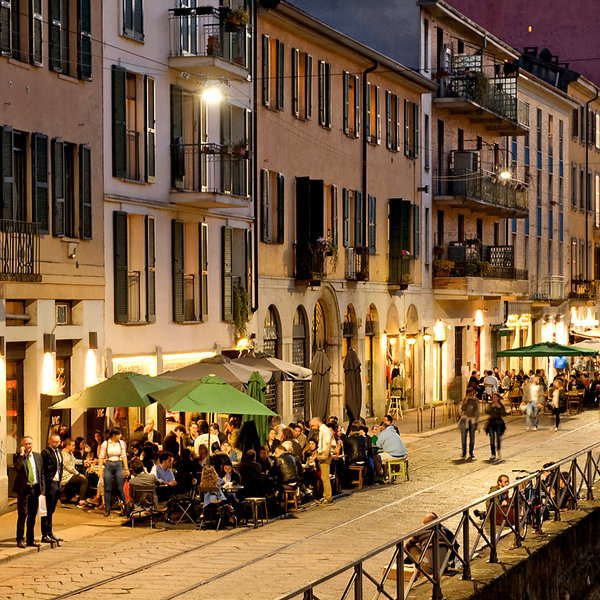
Fire: no
Smoke: no